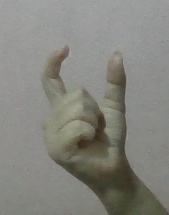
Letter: nun